The Antichrist (book)

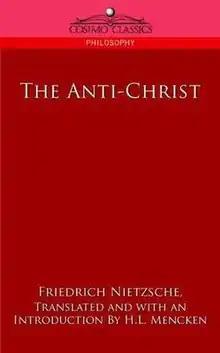

The Antichrist is a book by the philosopher Friedrich Nietzsche, originally published in 1895.